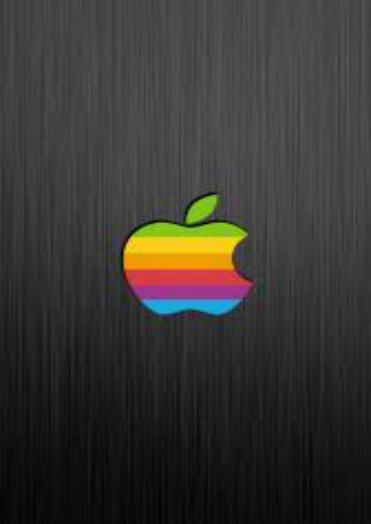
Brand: iPhone-1
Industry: Electronic